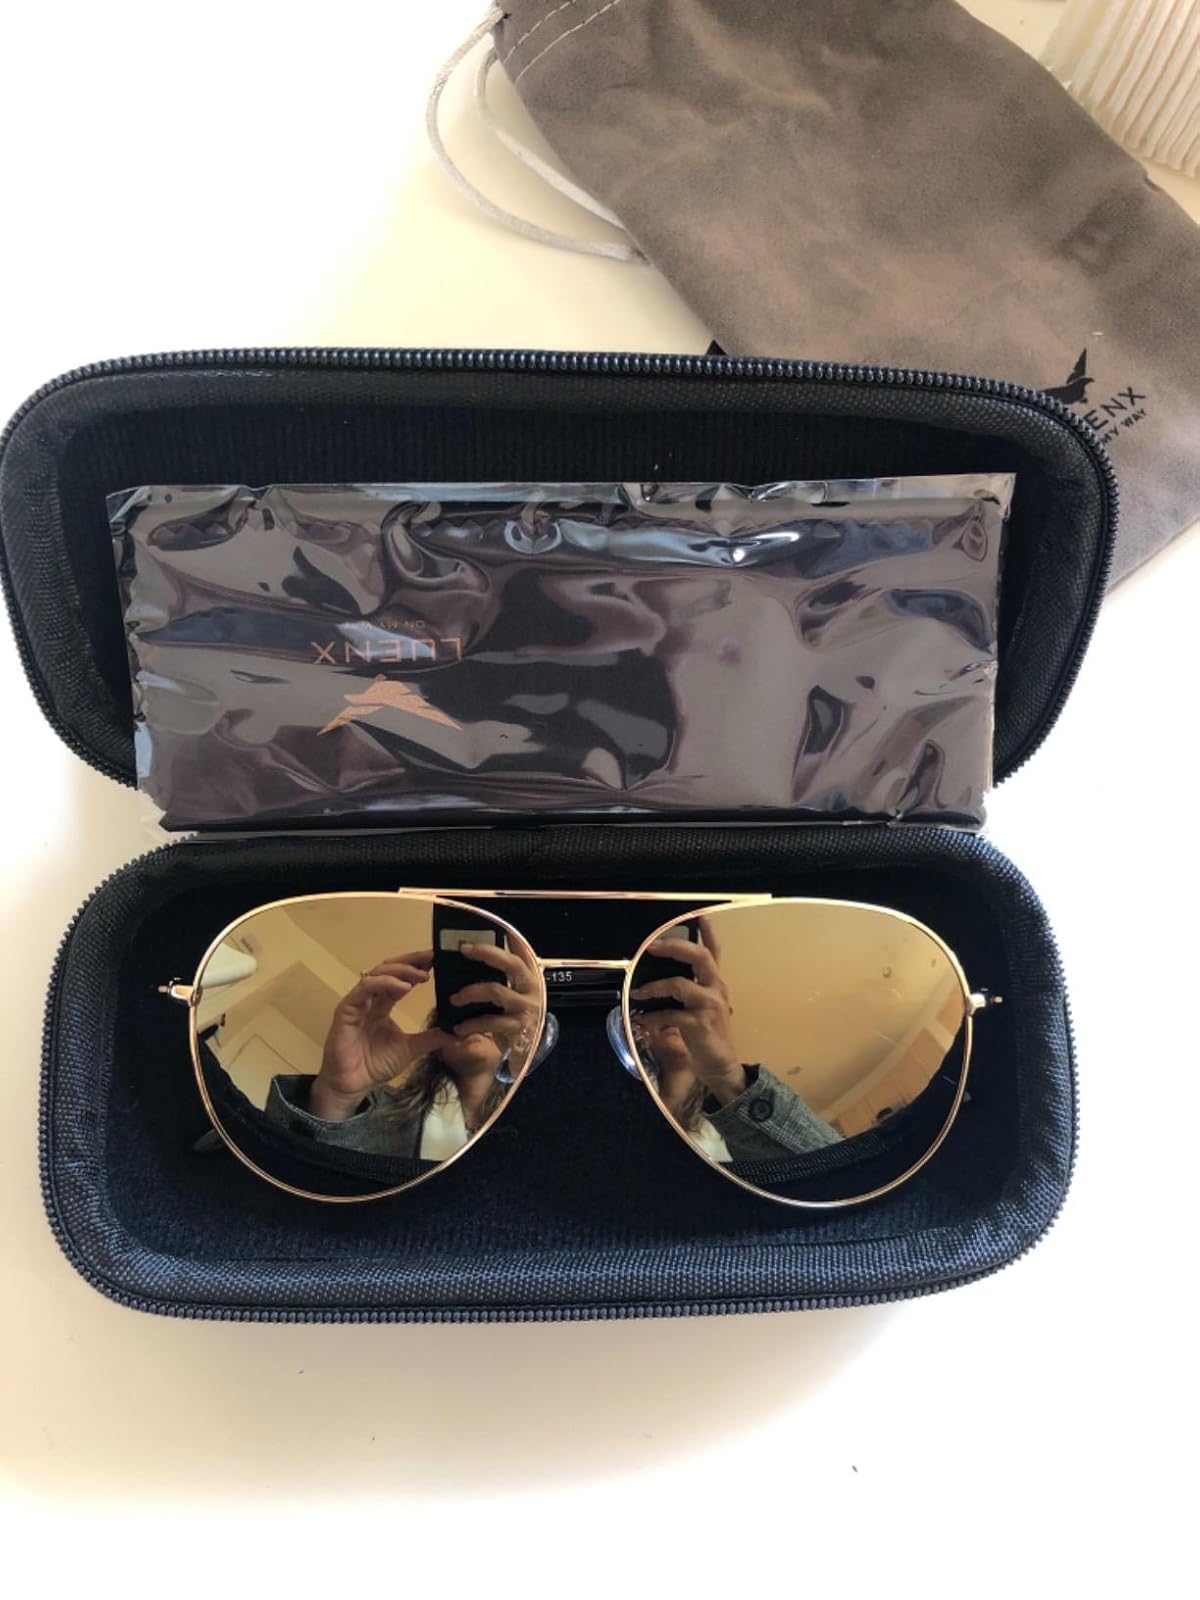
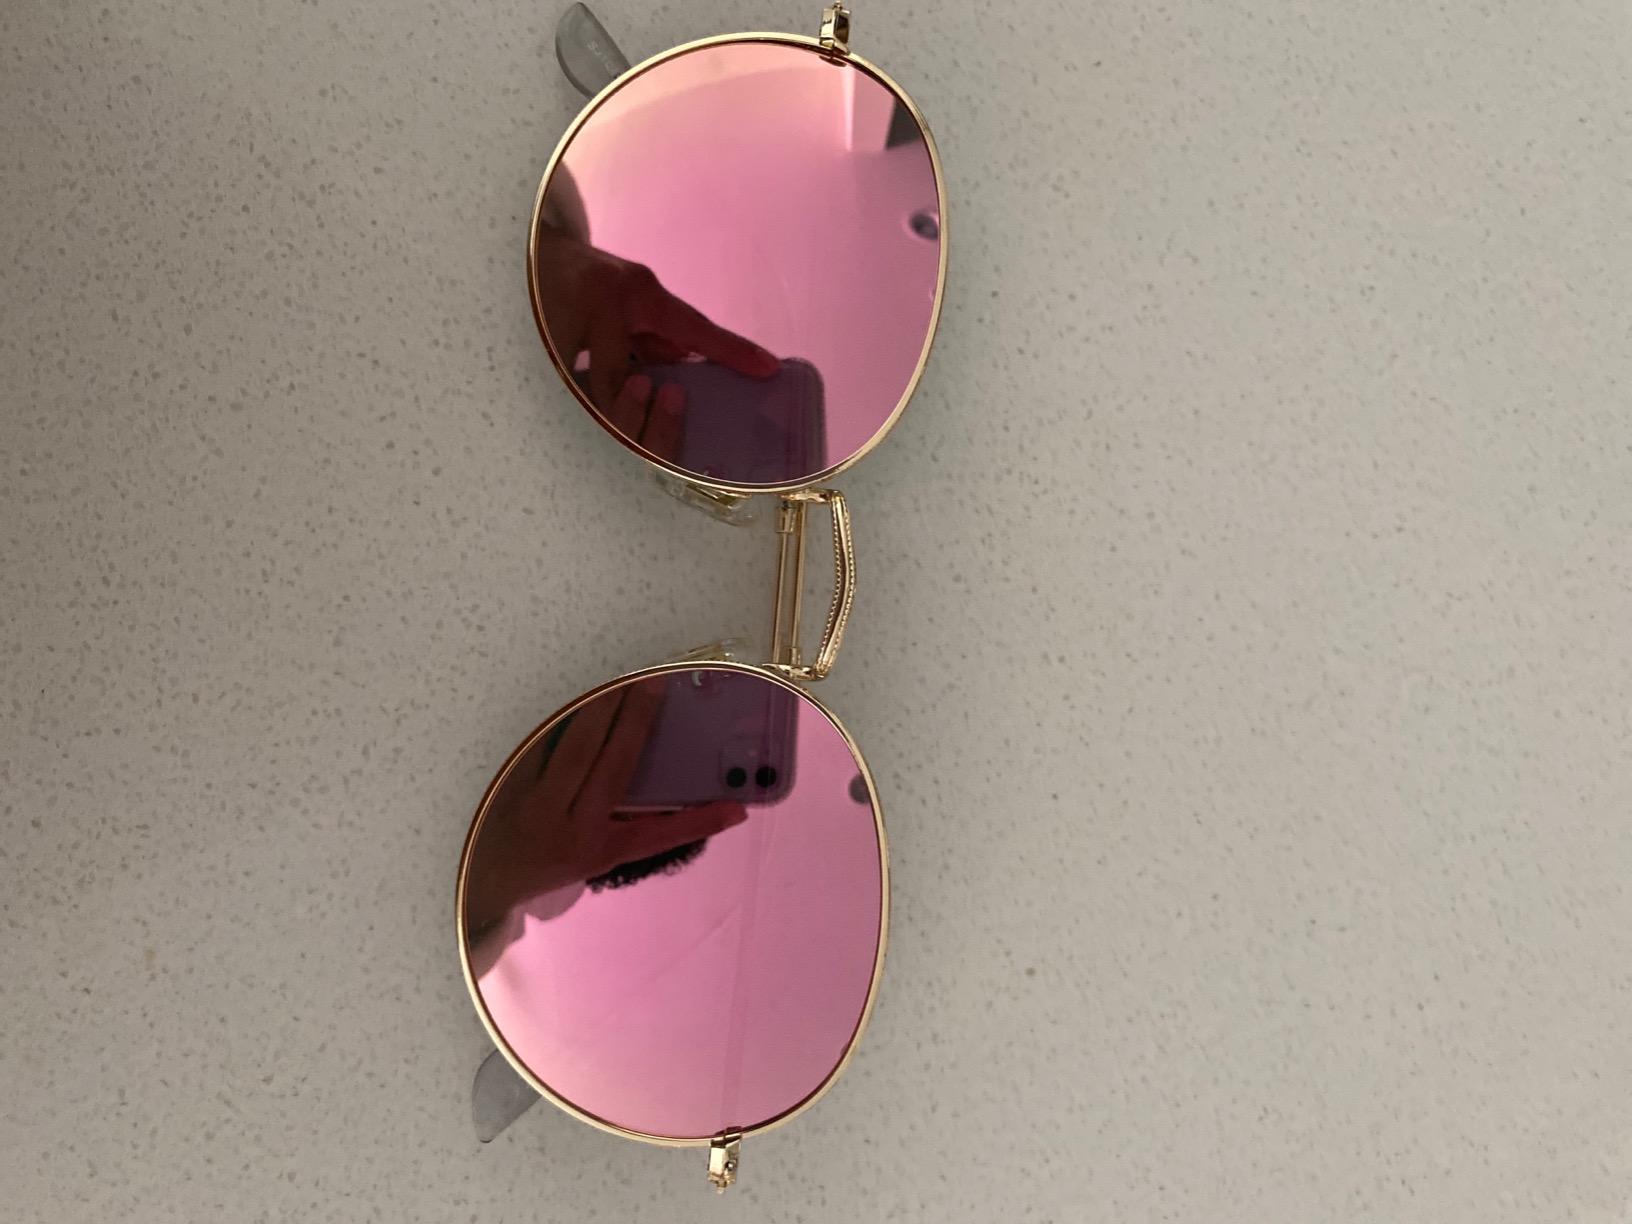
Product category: accessories_sunglasses
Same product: no